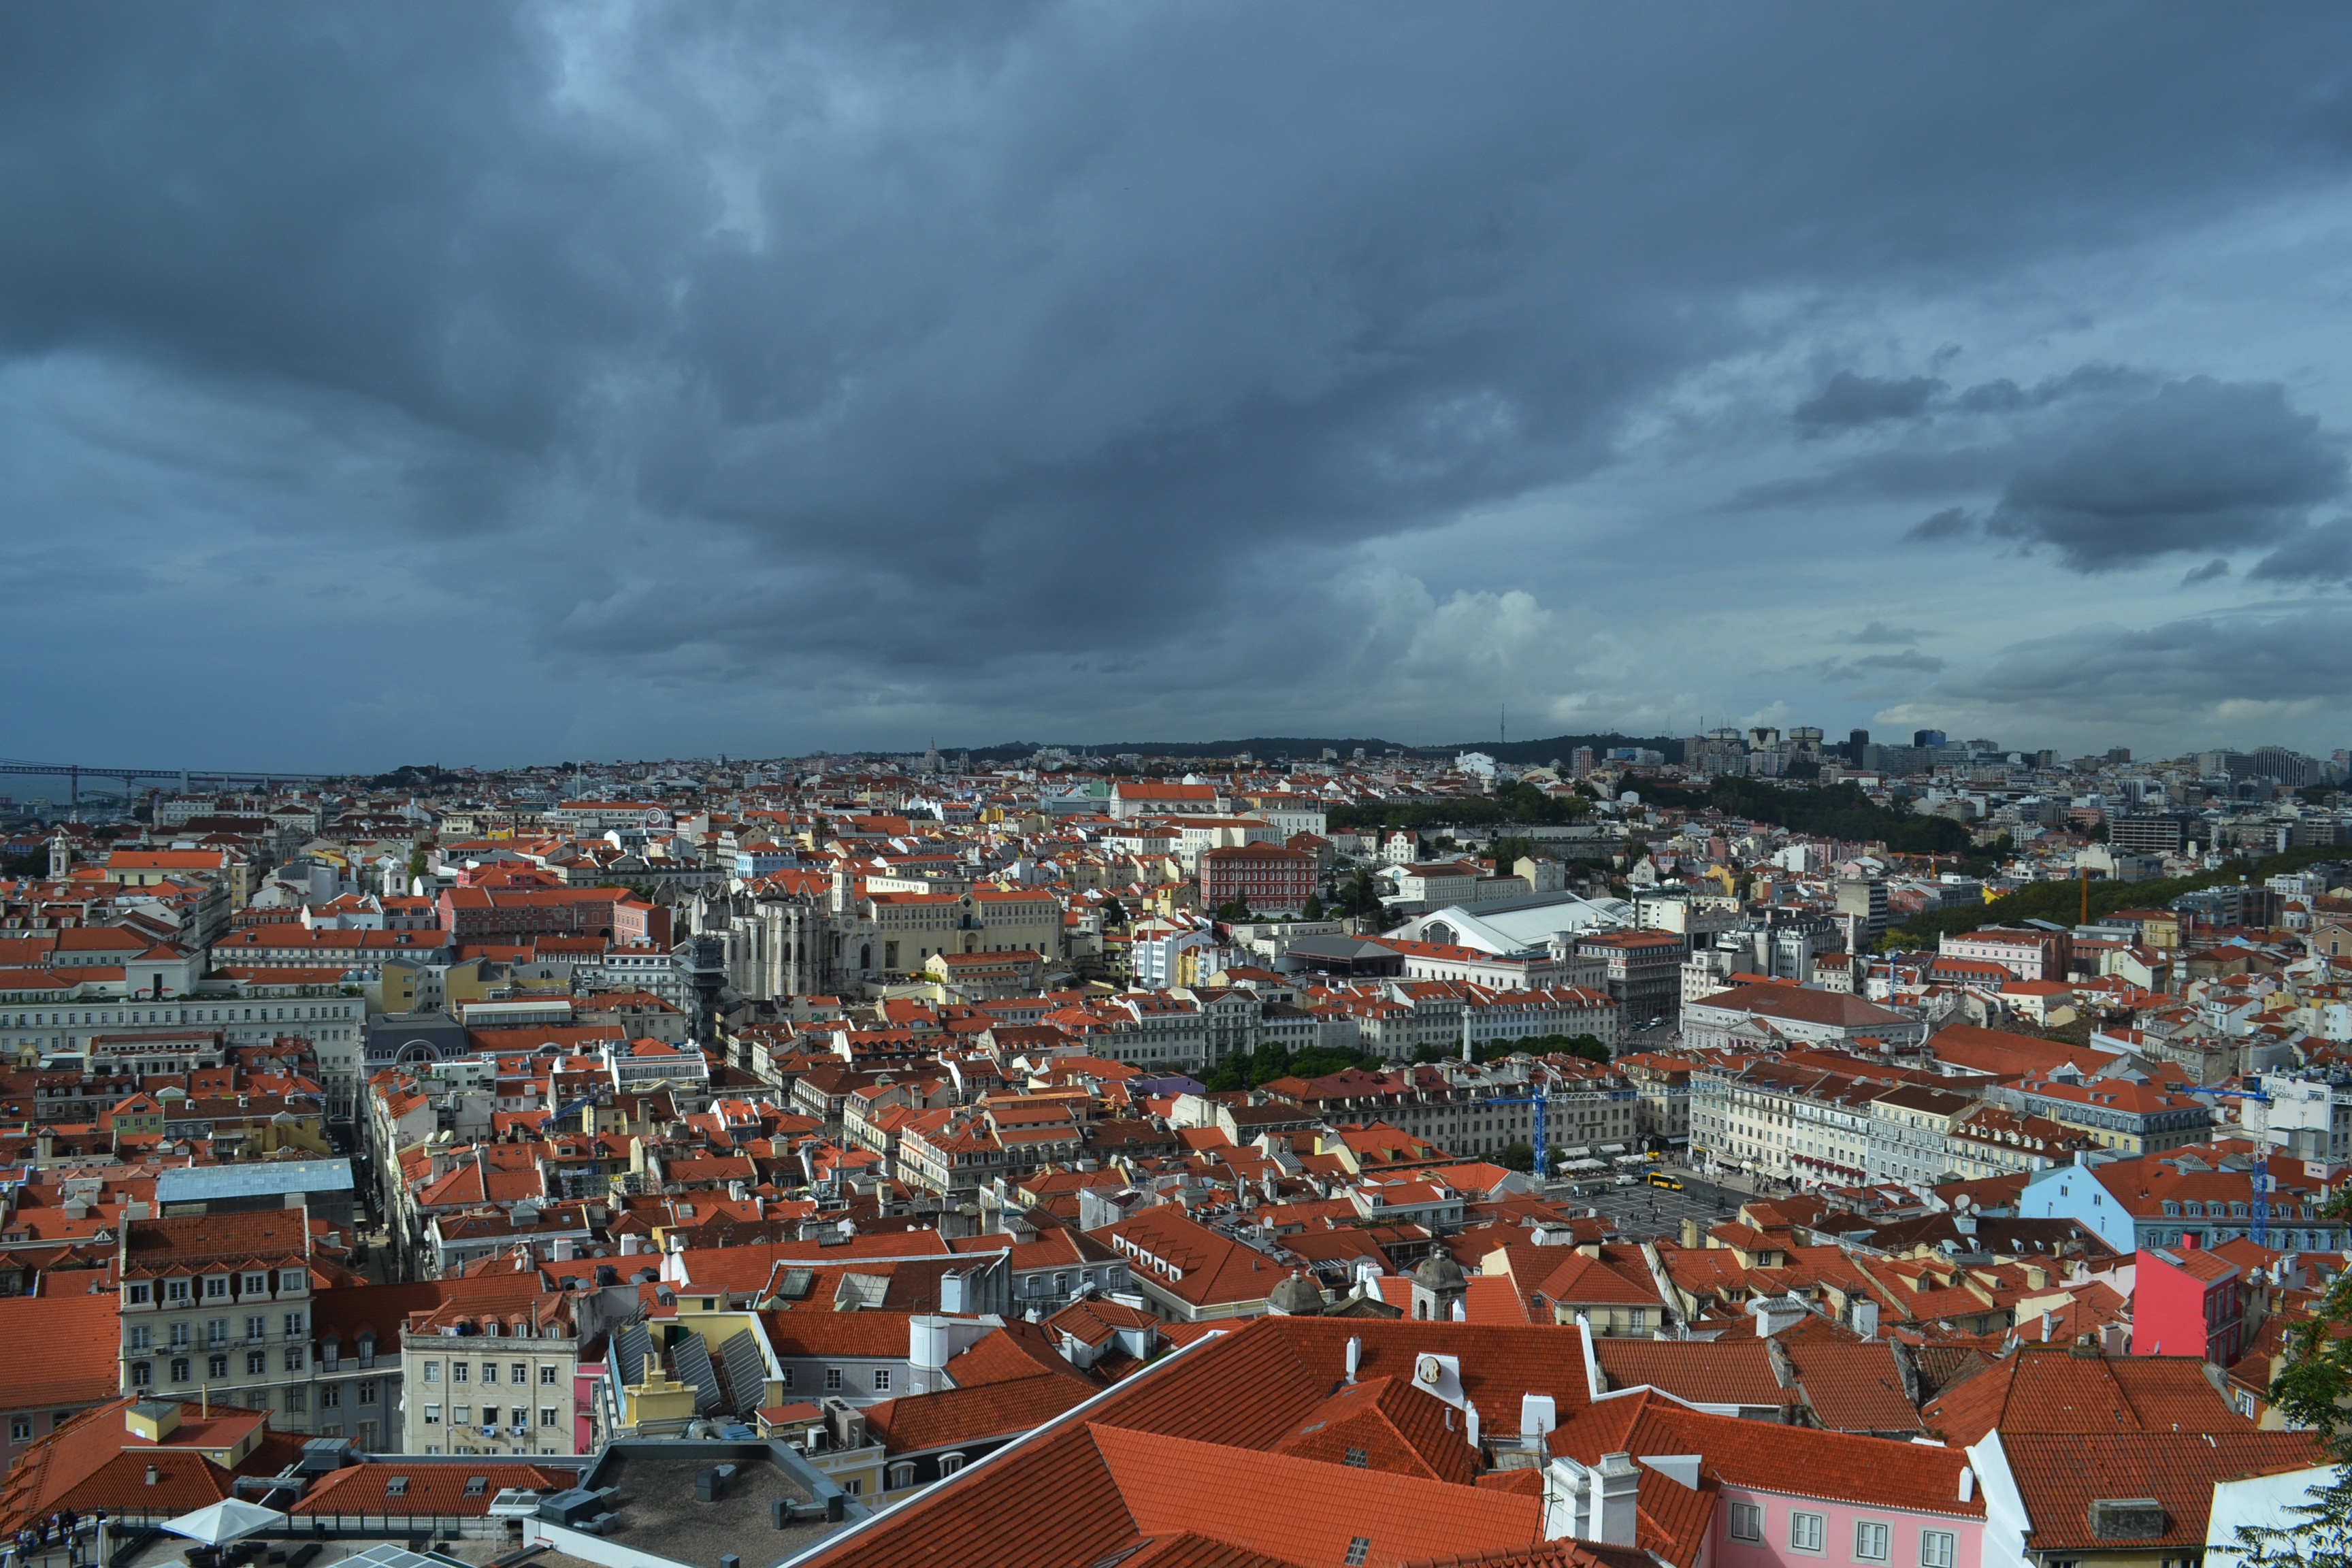
horizon, cloud, sky, skyline, town, view, roof, city, cityscape, panorama, downtown, suburb, weather, clouds, portugal, lisbon, neighbourhood, aerial photography, residential area, human settlement